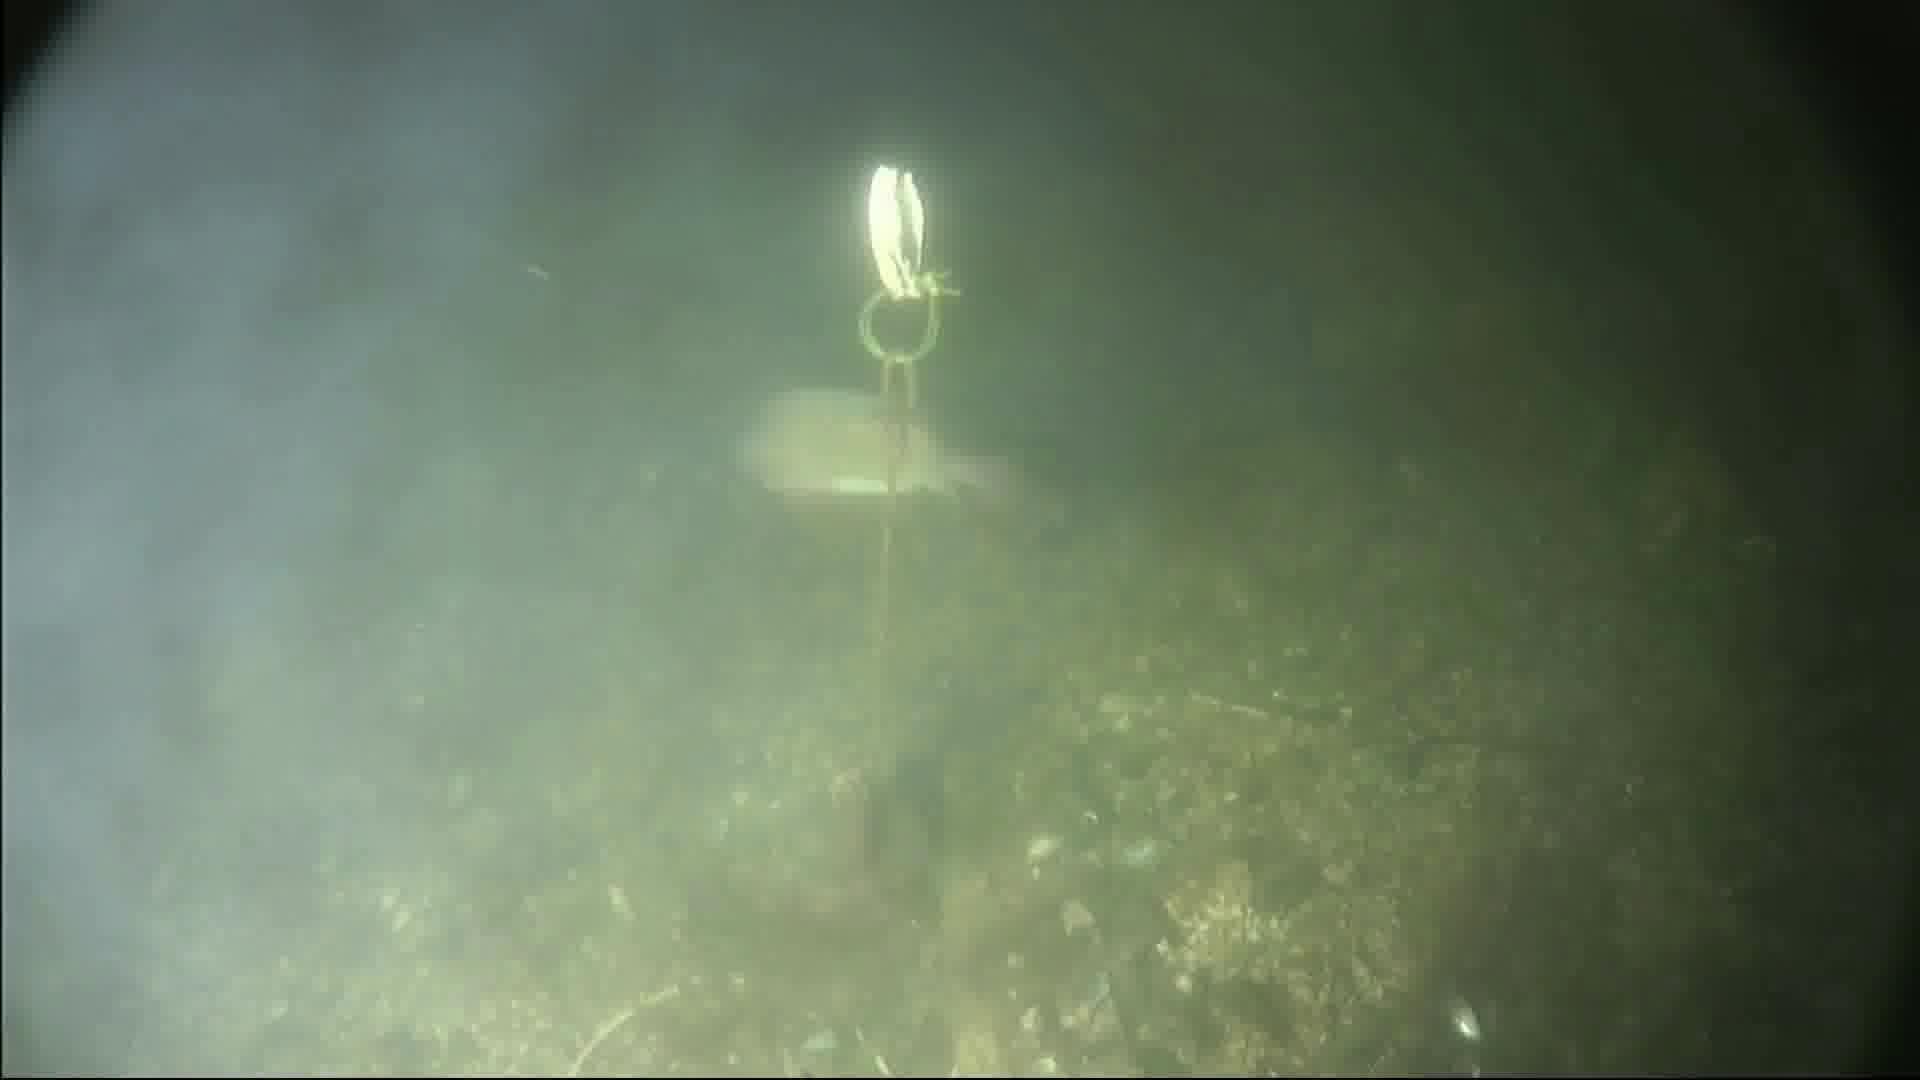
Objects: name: fish
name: crab